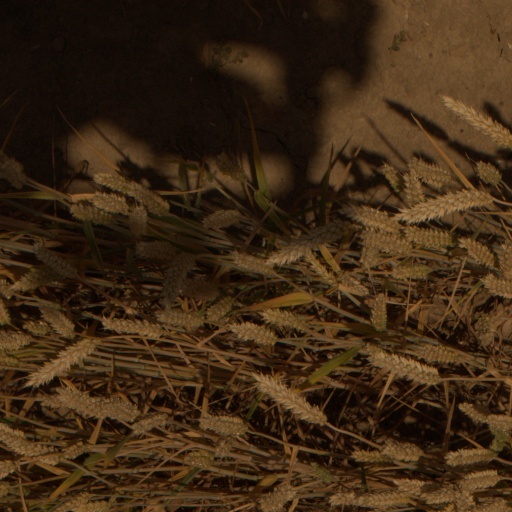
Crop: wheat